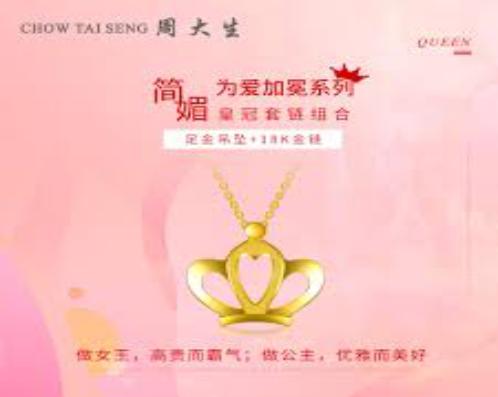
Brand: CHOW TAI SENG-2
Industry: Others